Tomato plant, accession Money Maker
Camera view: bottom (45 deg); turntable rotation: 330 degrees
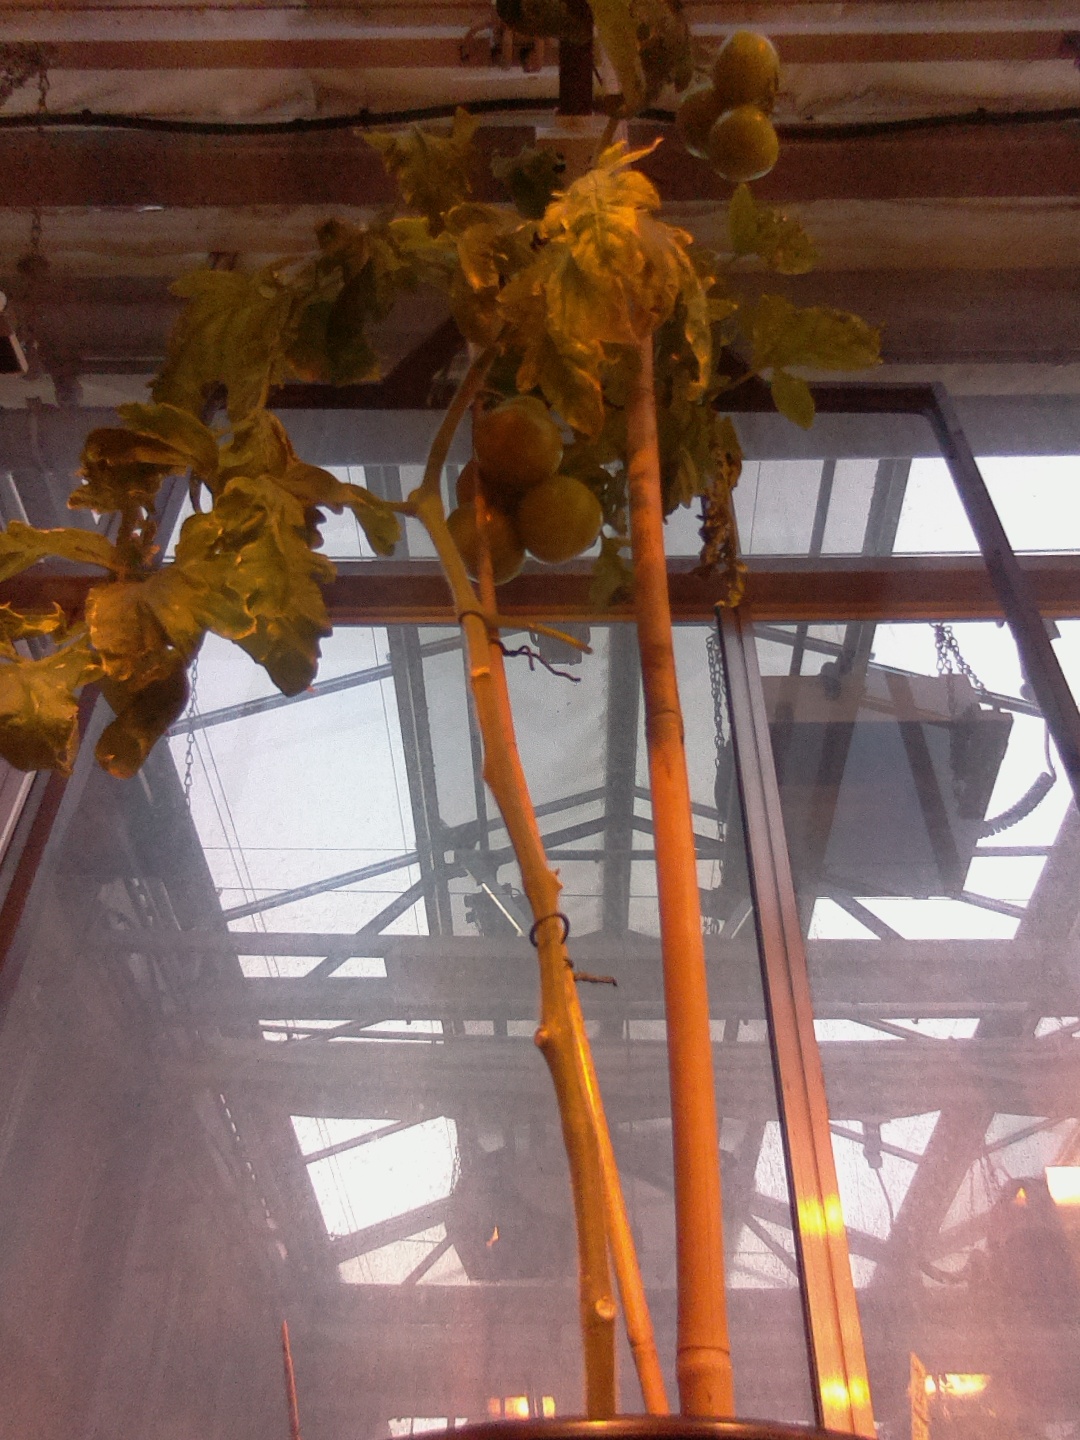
BBCH growth stage 80: fruits start showing typical ripe color (orange -> red)